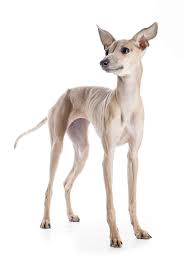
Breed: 238-n000099-Italian_greyhound